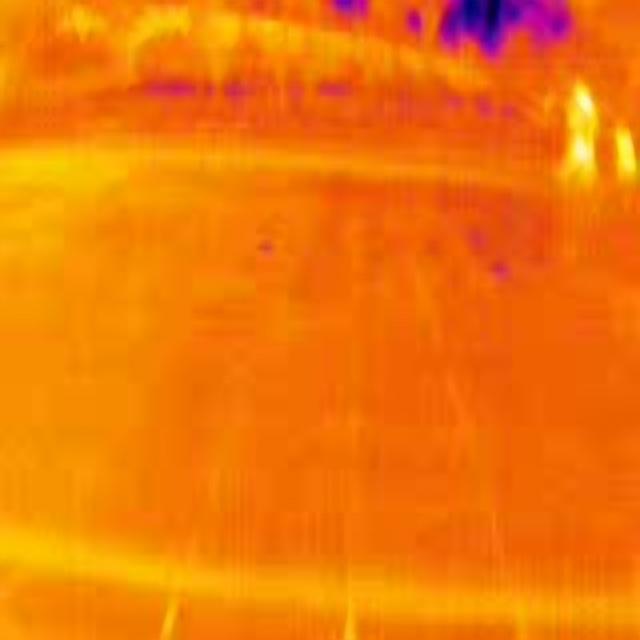
Detected objects:
label: person